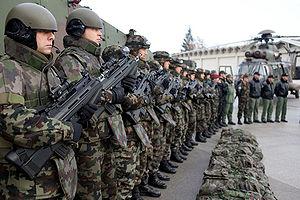
Le FN F2000 est un fusil d'assaut de conception belge fabriqué par la FN Herstal. Il sert actuellement dans l'Armée Belge mais aussi dans de nombreuses forces spéciales telles que les forces spéciales du Chili, de Croatie, d'Inde, du Pakistan, du Pérou ou de Pologne. Il s'agit du fusil d'assaut réglementaire de l'armée slovène.